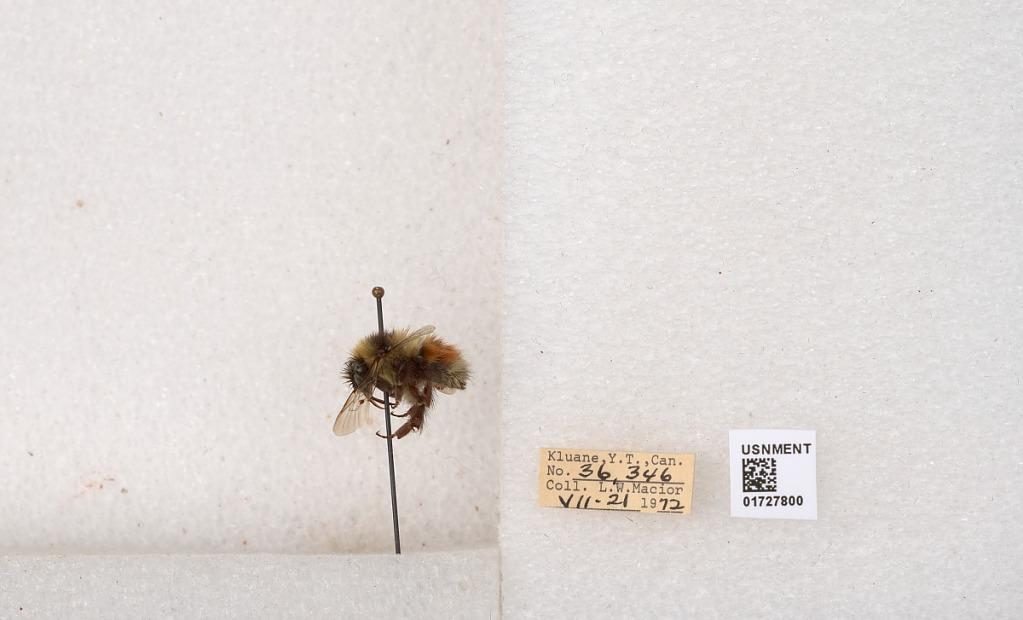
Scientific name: Bombus (Pyrobombus) sylvicola Kirby
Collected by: L. Macior
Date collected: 1972-7-21
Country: Canada
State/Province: Yukon Teritory
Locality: Kluane National Park and Reserve
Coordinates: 60.7493, -139.504